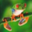
Label: frog